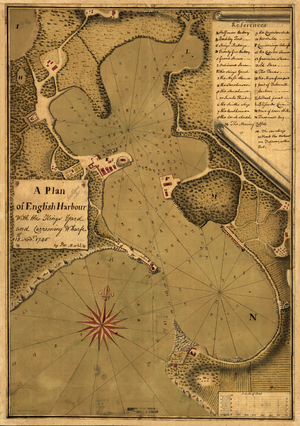
Cette carte anglaise en couleur admirablement exécutée, est de English Harbour, Antigua, l'une des principales installations portuaires pour les activités britanniques dans les Caraïbes au 18ème siècle. La carte montre le tracé et les caractéristiques des côtes, des mesures complètes de profondeur, un danger pour la navigation, des fortifications, des chantiers navals, les champs cultivés et la végétation, ainsi qu'une rose des vents ornée. Le manuscrit comprend également une légende codifiée. La carte indique que l'objet principal du port était de servir de dépôt et cale sèche pour la marine. La carte provient de la Collection Howe de la Bibliothèque du Congrès, qui a été acquise en 1905 auprès des descendants de l'amiral Lord Richard Howe (1726-99), qui a servi comme commandant en chef de la flotte britannique en Amérique du nord durant les deux premières années de la guerre d'indépendance américaine. English Harbour (Antigua et Barbuda)